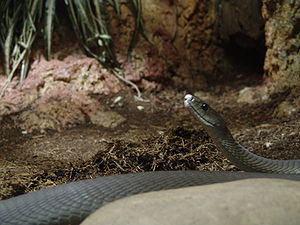
Sort mamba
Sort mamba er Afrikas største giftslange med en gennemsnitslængde på ca. 2,5 meter, men enkelte kan nå en længde på ca. 4,5 meter. Den sorte mamba er slet ikke sort – navnet kommer af, at slangen er sort på indersiden af munden. Faktisk er slangens yderside gul-grønlig til metalgrå. Den sorte mamba er en af verdens hurtigste slanger med en topfart på 16 til 20 km/t.